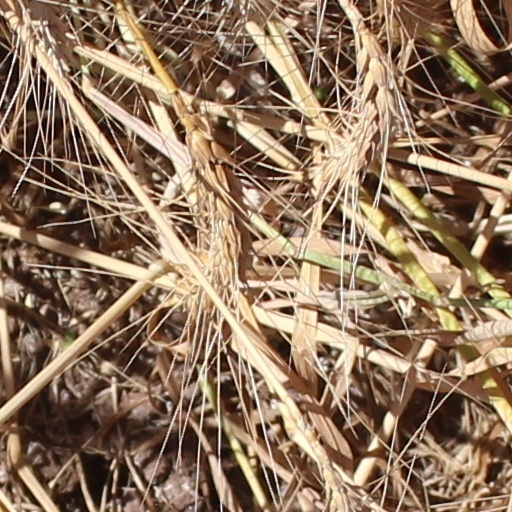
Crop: wheat